Luckau

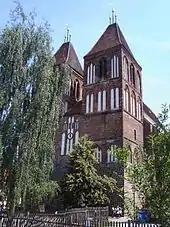
Church of St. Nicholas in Luckau

The oldest preserved document mentioning the city of Luckau (using the Slavic form "Lukow") dates from the year 1276. Since the Middle Ages, the town was located on an important trade route, called the "Salt Road", which was used to transport salt from Halle to Lusatia and further east to Poland. In 1468, the town opposed Bohemian (Czech) King George of Poděbrady and passed to Matthias Corvinus of Hungary. In 1490, it passed from Hungary back to the Kingdom of Bohemia, then ruled by Polish prince Vladislaus II. A prosperous town, it became one of the capitals of Lower Lusatia in 1492.